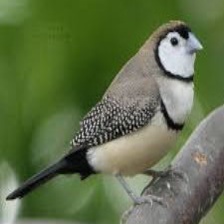
Species: DOUBLE BARRED FINCH
Scientific name: TAENIOPYGIA BICHENOVII
ImageNet parent category: house_finch